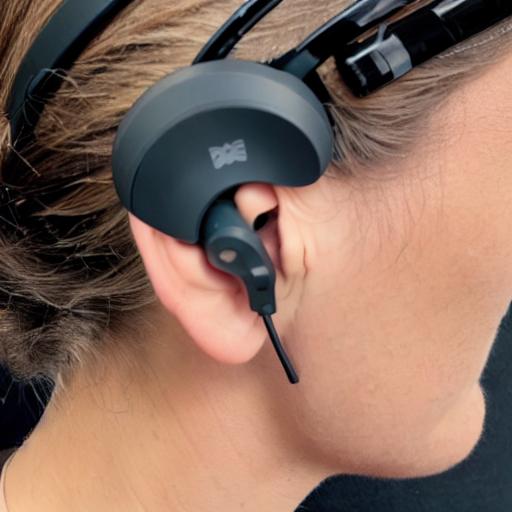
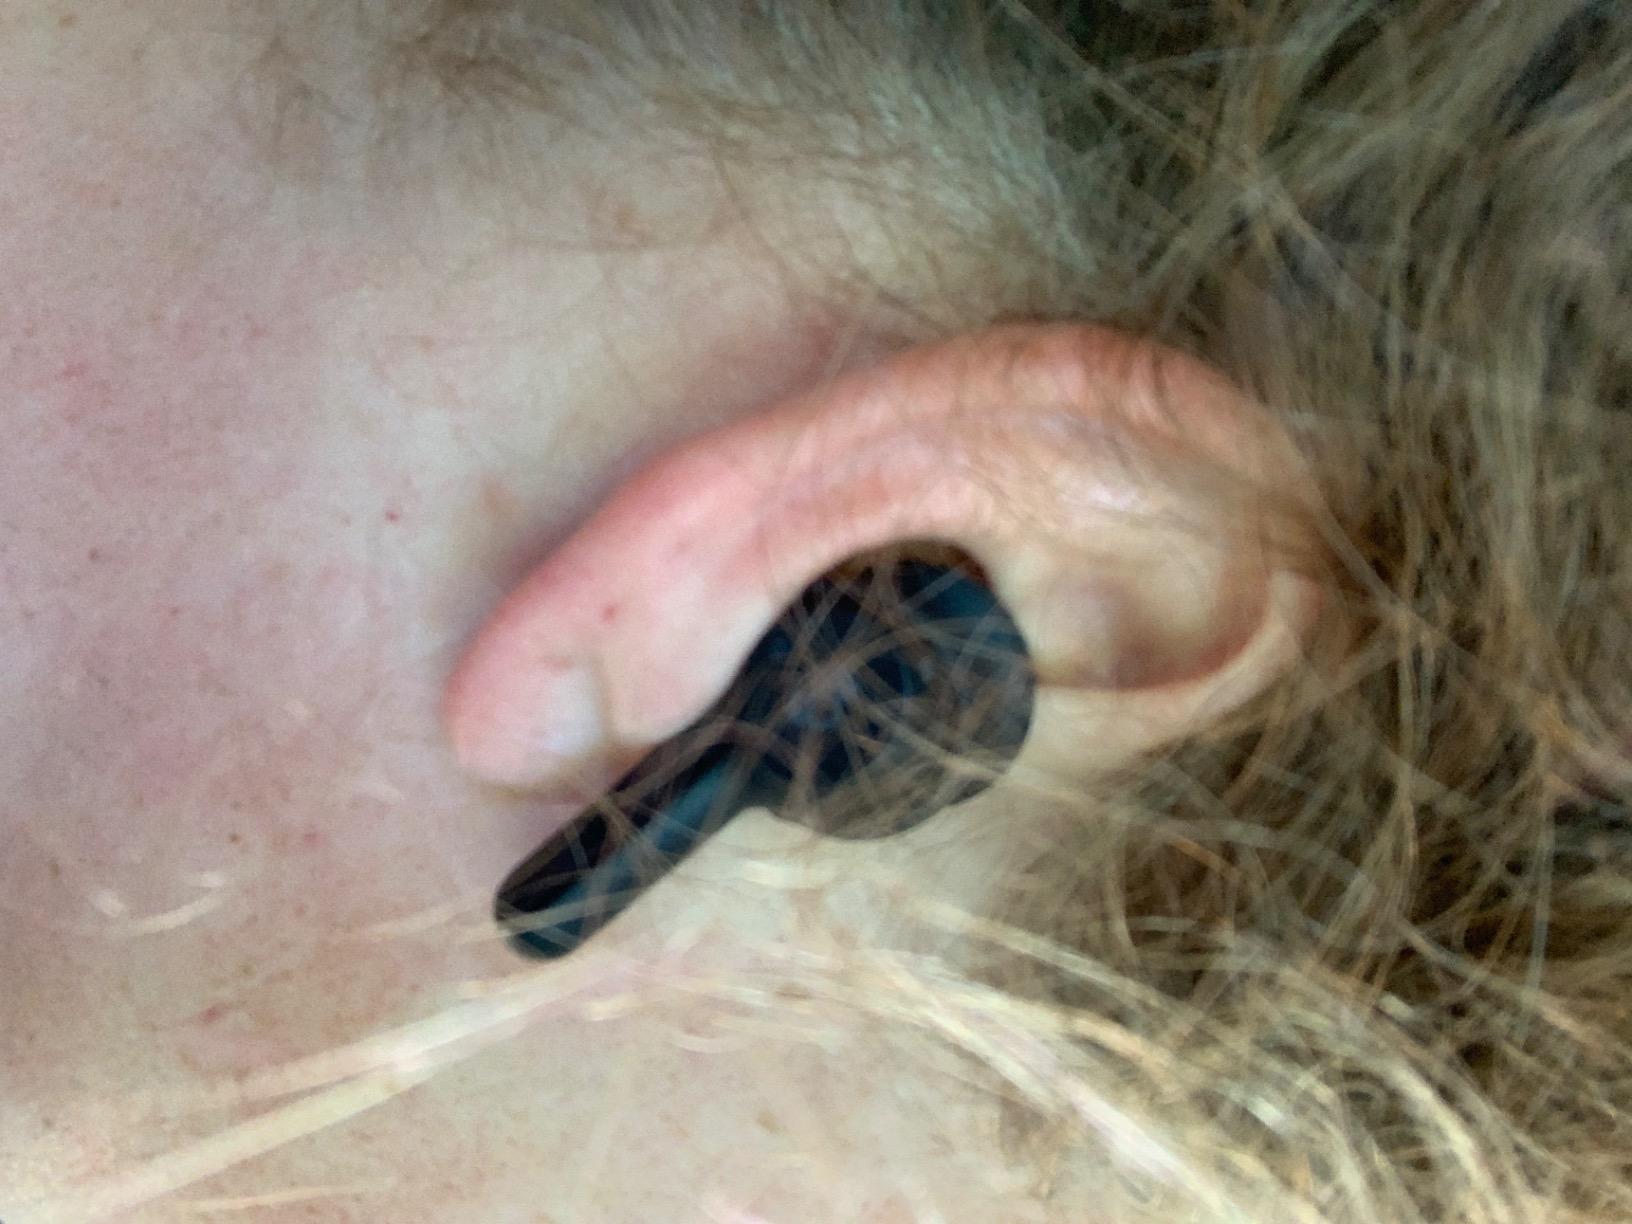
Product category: earbuds
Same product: no